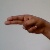
The image shows a hand gesture representing the letter 'H' in Indian Sign Language.